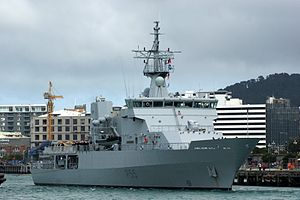
Protector-klassen (inspektionsskib)
HMNZS Wellington i Wellington havn
HMNZS Wellington i Wellington havn
Protector-klassen består af to inspektionsskibe i tjeneste hos Royal New Zealand Navy siden 2010. De to skibe er HMNZS Otago og HMNZS Wellington og er navngivet efter de to newzealandske byer Wellington og Otago.